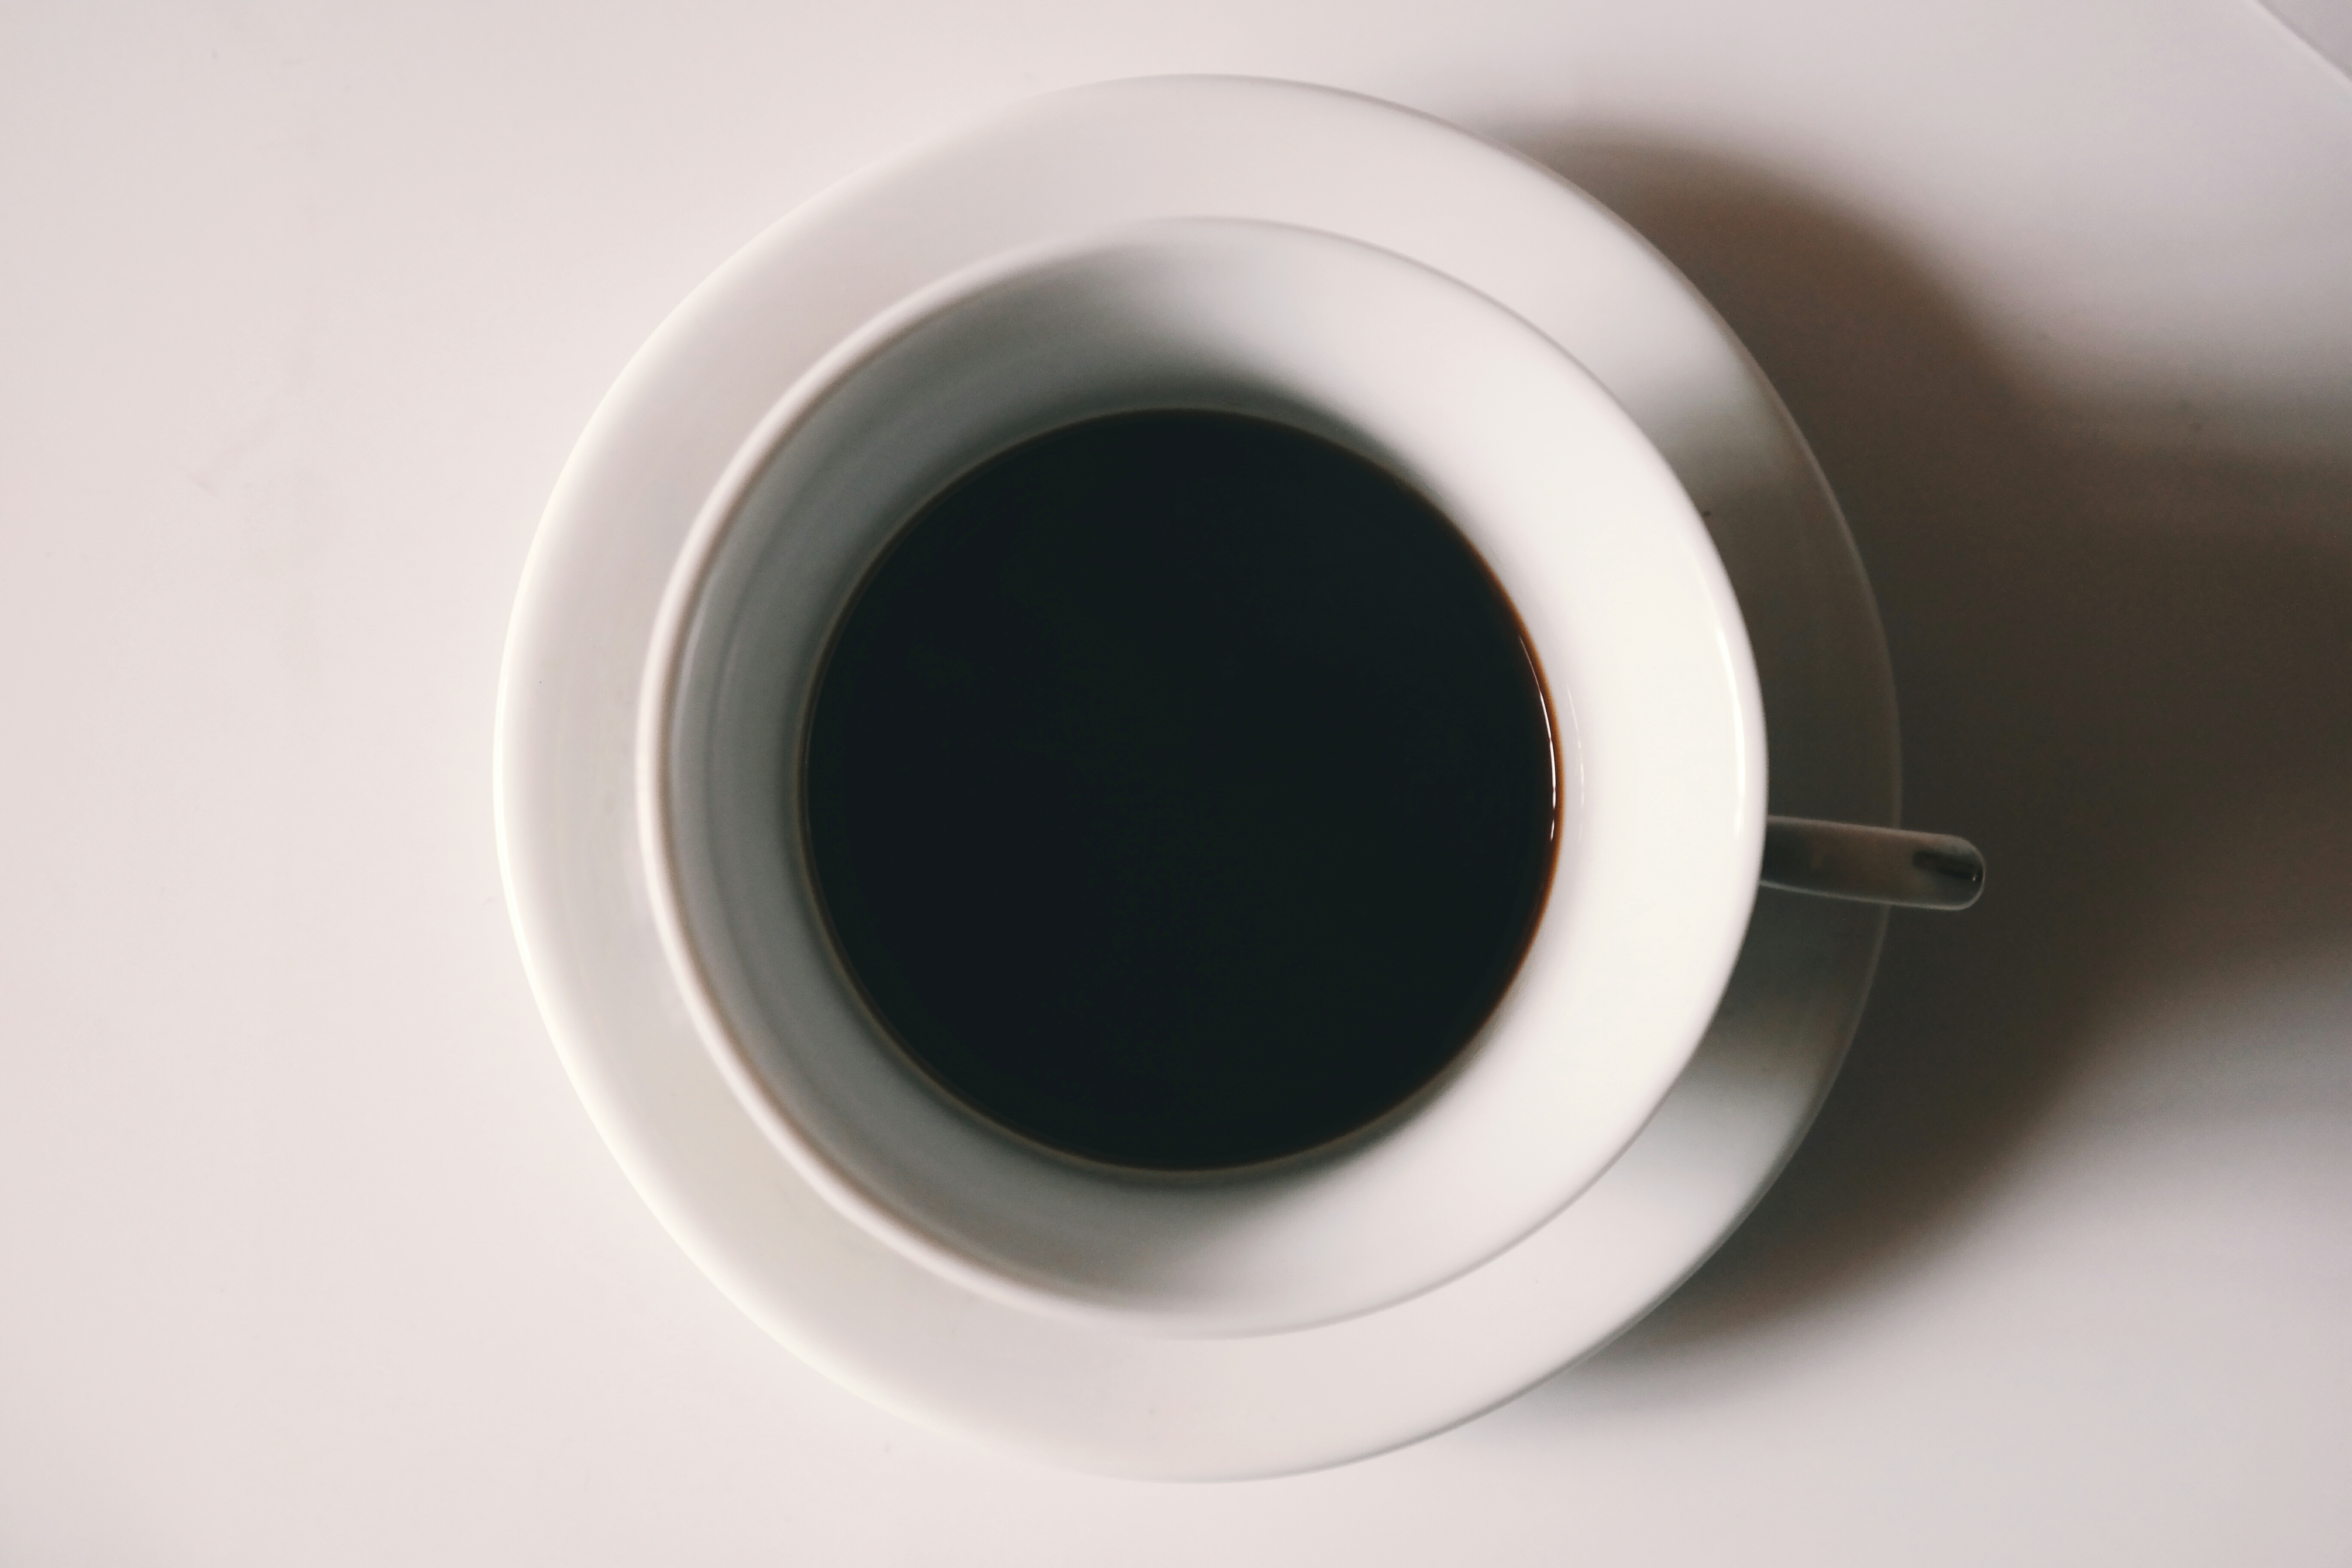
table, coffee, black and white, white, tea, dark, cup, cappuccino, lens, saucer, beverage, drink, breakfast, espresso, mug, coffee cup, still life, tableware, circle, coffee mug, product, cup of coffee, caffeine, eye, hot, porcelain, camera lens, shape, coffee drink, black coffee, whitespace